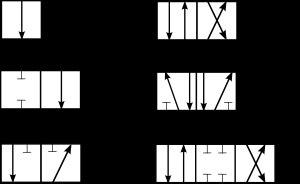
Dans les systèmes automatisés, le distributeur est l'élément de la chaîne de transmission d'énergie utilisé pour commuter et contrôler la circulation des fluides sous pression. Bien que certains capteurs fonctionnent sur les mêmes principes, on réserve plus particulièrement ce terme au préactionneur alors équivalent du relais pour l'électricité.